Elizabeth Cady Stanton

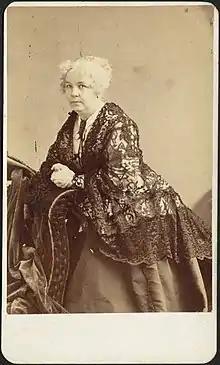
Elizabeth Cady Stanton, [ca. 1859–1870]. Carte de Visite Collection, Boston Public Library.

Organizing opposition to this development required preparation because the women's movement had become largely inactive during the Civil War. In January 1866, Stanton and Anthony sent out petitions calling for a constitutional amendment providing for women's suffrage, with Stanton's name at the top of the list of signatures. Stanton and Anthony organized the Eleventh National Women's Rights Convention in May 1866, the first since the Civil War began. The convention voted to transform itself into the American Equal Rights Association (AERA), whose purpose was to campaign for the equal rights of all citizens regardless of race or sex, especially the right of suffrage. Stanton was offered the post of president but declined in a favor of Lucretia Mott. Other officers included Stanton as first vice president, Anthony as a corresponding secretary, Frederick Douglass as a vice president, and Lucy Stone as a member of the executive committee. Stanton provided hospitality for some of the attendees at this convention. Sojourner Truth, an abolitionist and women's rights activist who had formerly been enslaved, stayed at Stanton's house as, of course, did Anthony.